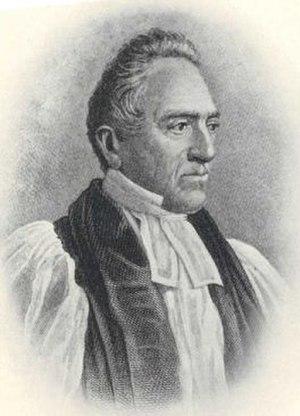
Portrait de Levi Silliman Ives (1797-1867), évêque épiscopalien converti au catholicisme.
Levi Silliman Ives, né le 16 septembre 1797 à Meriden et mort le 13 octobre 1867, est un prélat de l'Église épiscopalienne des États-Unis, évêque de Caroline du Nord de 1831 à 1852, année de sa conversion au catholicisme. Étant marié, il ne lui est plus possible d'exercer son sacerdoce et est considéré dès lors comme simple laïc. Également réputé en tant qu'universitaire, il cofonde notamment le Manhattan College en 1853.